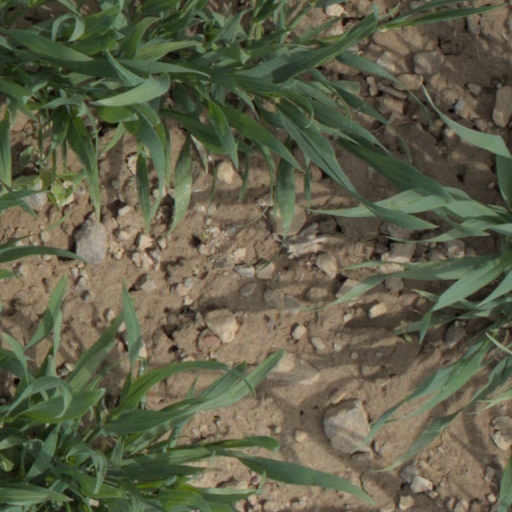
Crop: wheat